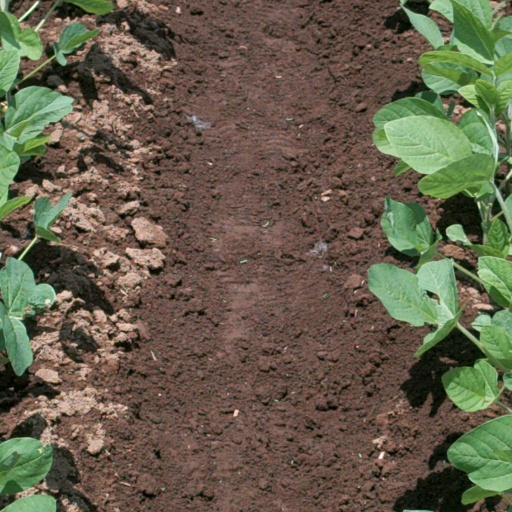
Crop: soybean